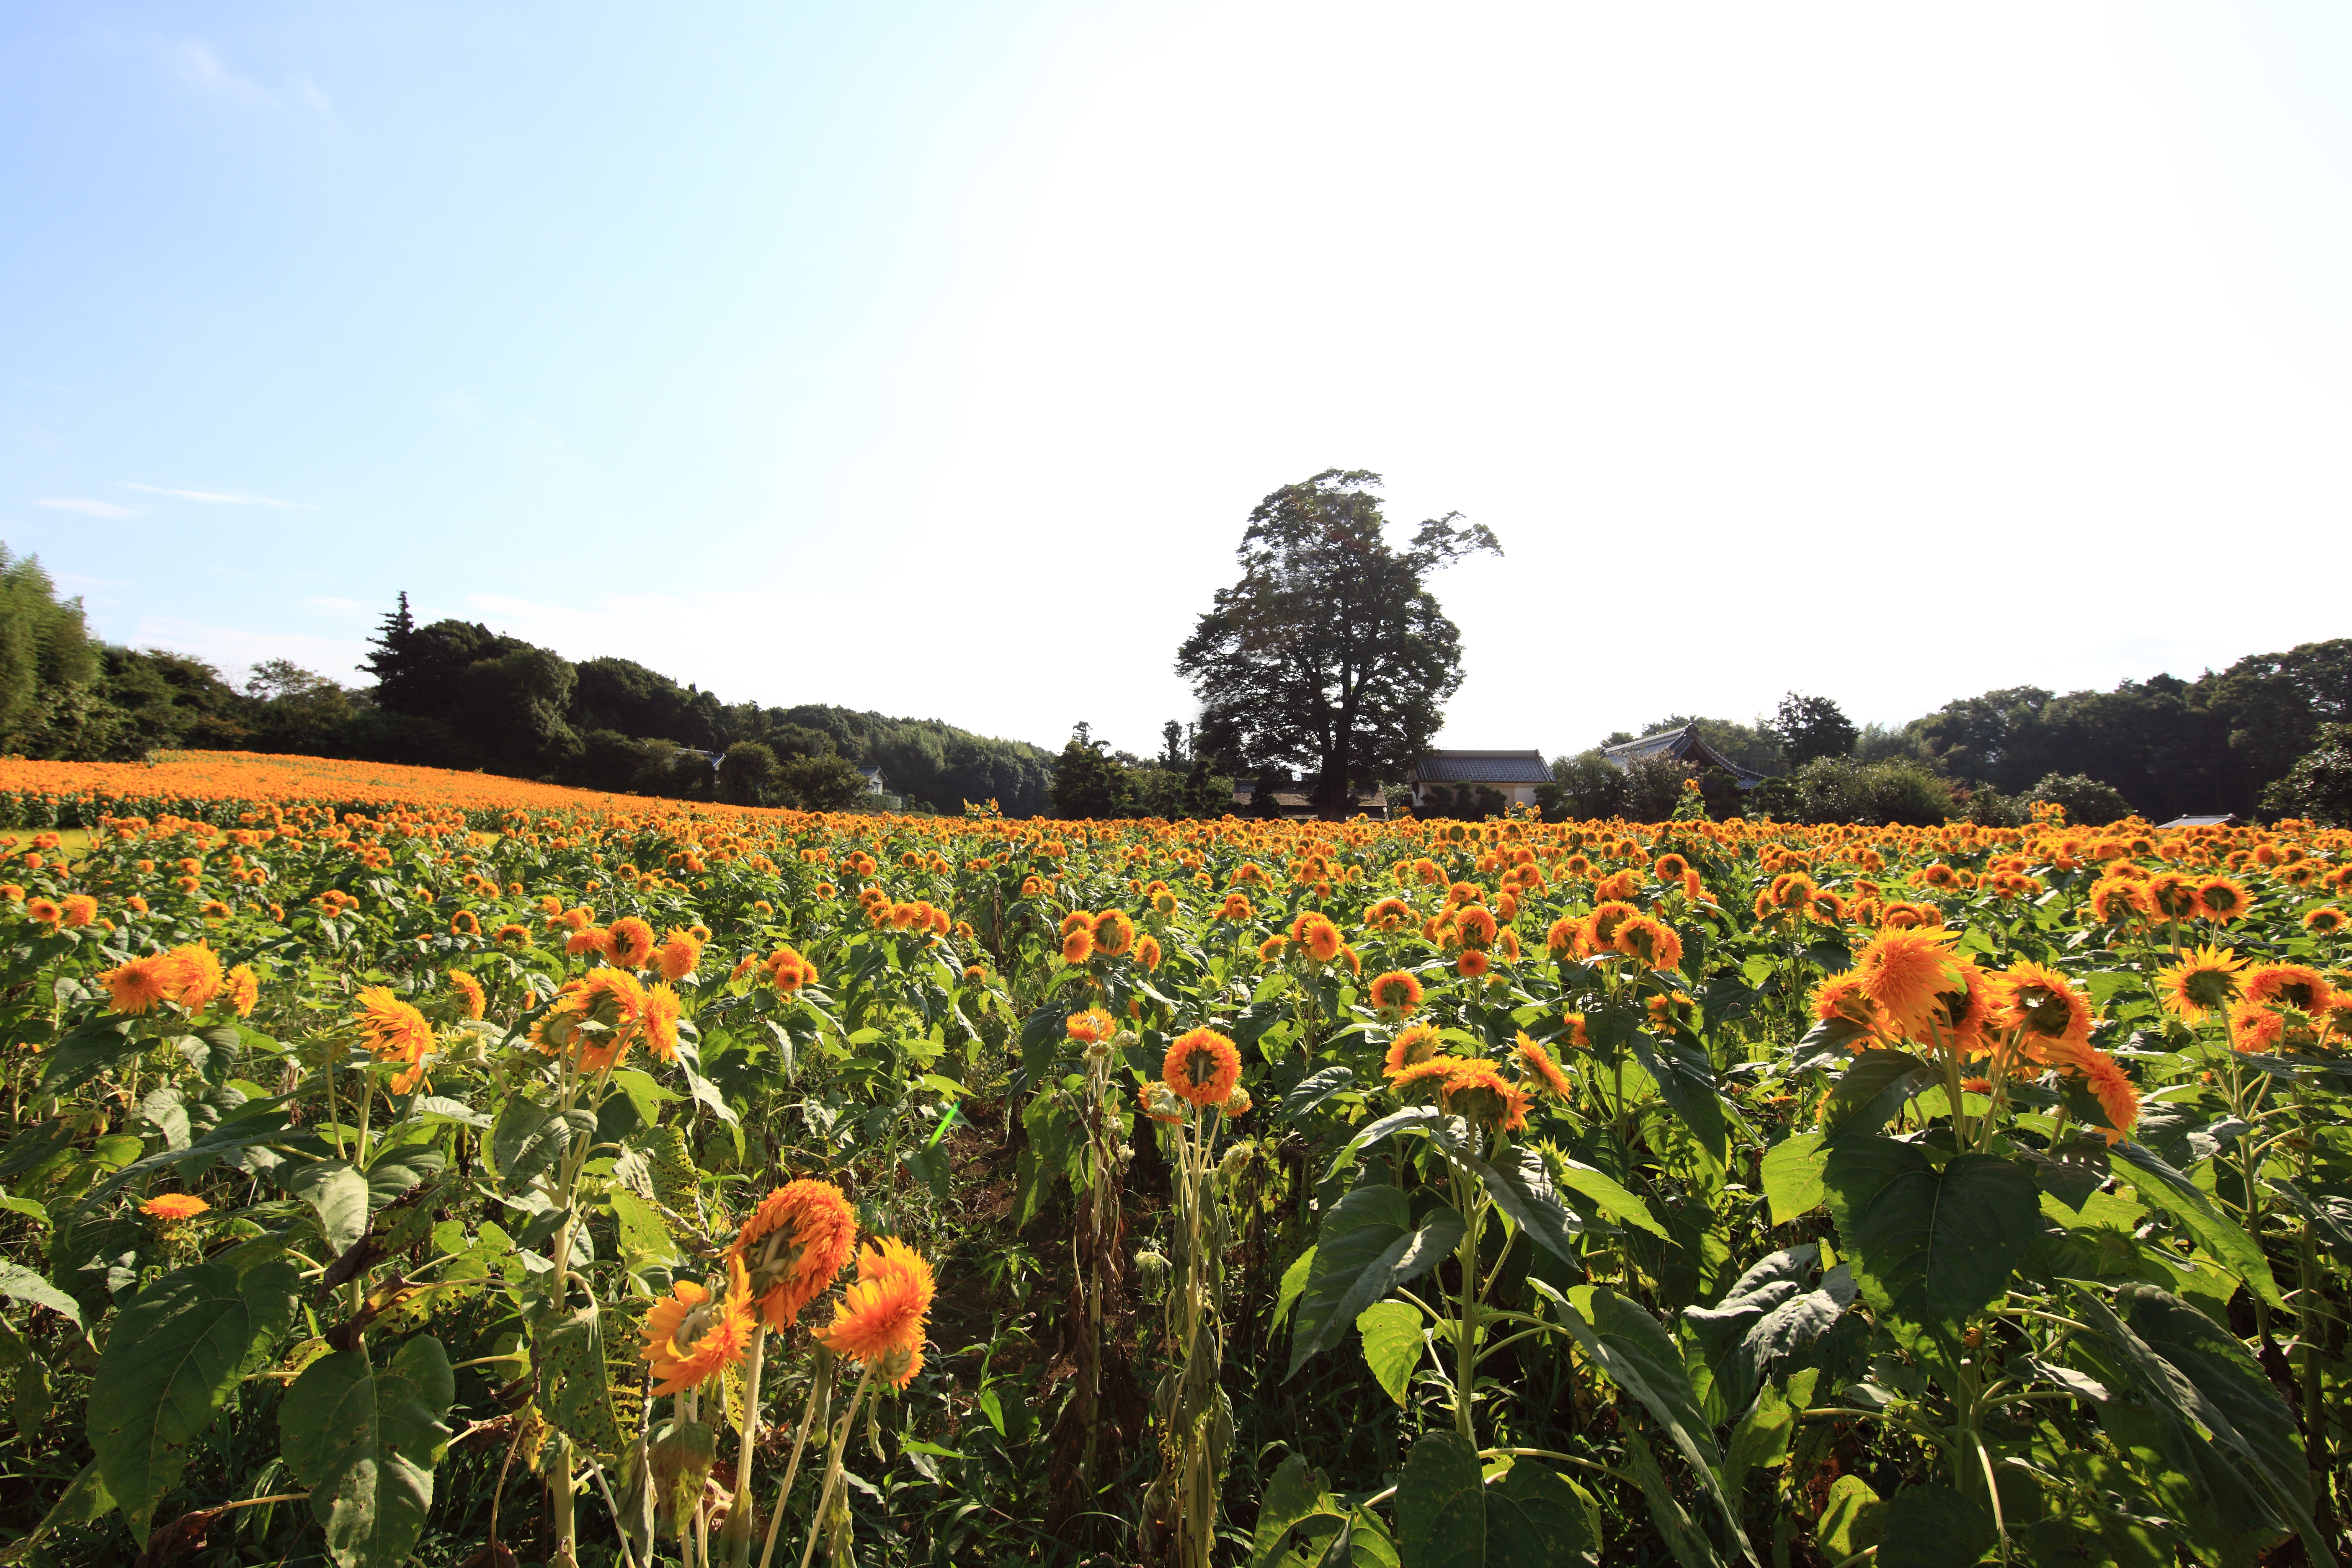
plant, field, farm, meadow, prairie, flower, high, agriculture, sunflower, helianthus, 5d, hires, markii, hi, res, resolution, flowering plant, daisy family, land plant